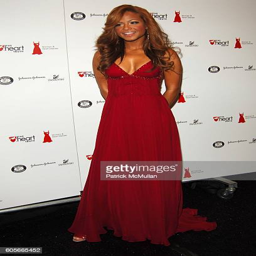
dancer attends fall at the tent